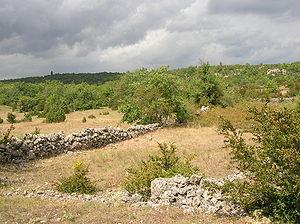
La Grande traversée du Massif central est un itinéraire de randonnée pour vélo tout terrain labellisé par la Fédération française de cyclisme. Il traverse le Massif central, de la Bourgogne à la Méditerranée, sur un parcours de 1380 km.
Un causse est un plateau karstique fortement érodé caractéristique des auréoles sédimentaires du sud et de l'ouest du Massif central français et dont les habitants sont dénommés caussenards. Ce toponyme orographique, au sens agraire et paysager, provient de l'occitan.
Le causse du Larzac est un haut plateau karstique français du sud du Massif central qui s'étend entre Millau et Lodève.